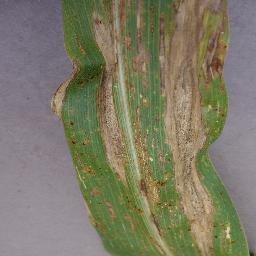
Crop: corn
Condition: (maize)_northern_blight